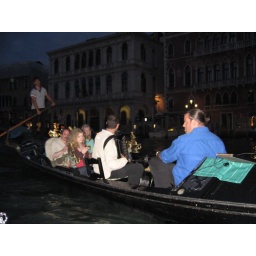
The music boat (with the singer in blue and the accordionist)